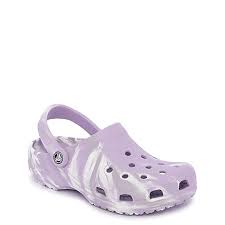
Label: Clog